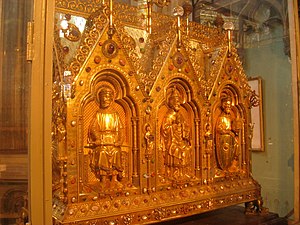
Karl af Flandern / Liv og gerning / Mirakler
Dette skrin blev tage i brug ved helgenkåringen i 1883.
Karl af Flandern eller Karl den Danske var greve af Flandern fra 1119 til sin død. Han var søn af kong Knud den Hellige og Edel, datter af grev Robert Friser af Flandern og tilhørte således både det danske og det flamske fyrstehus.